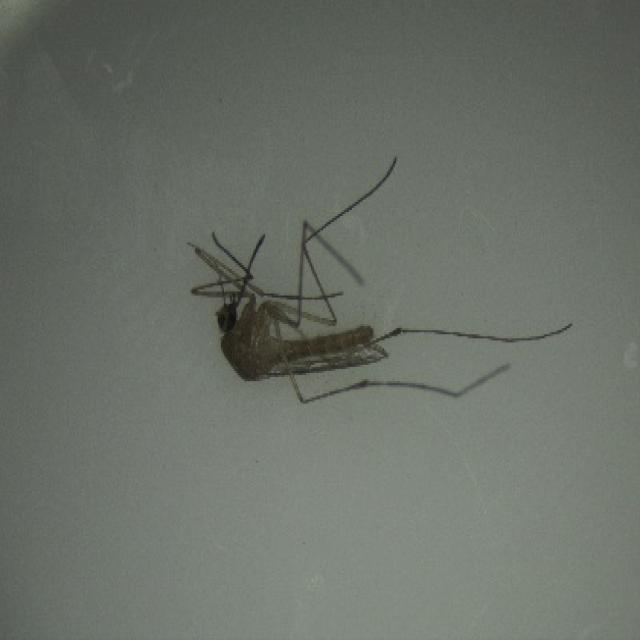
Species: culex_pipiens